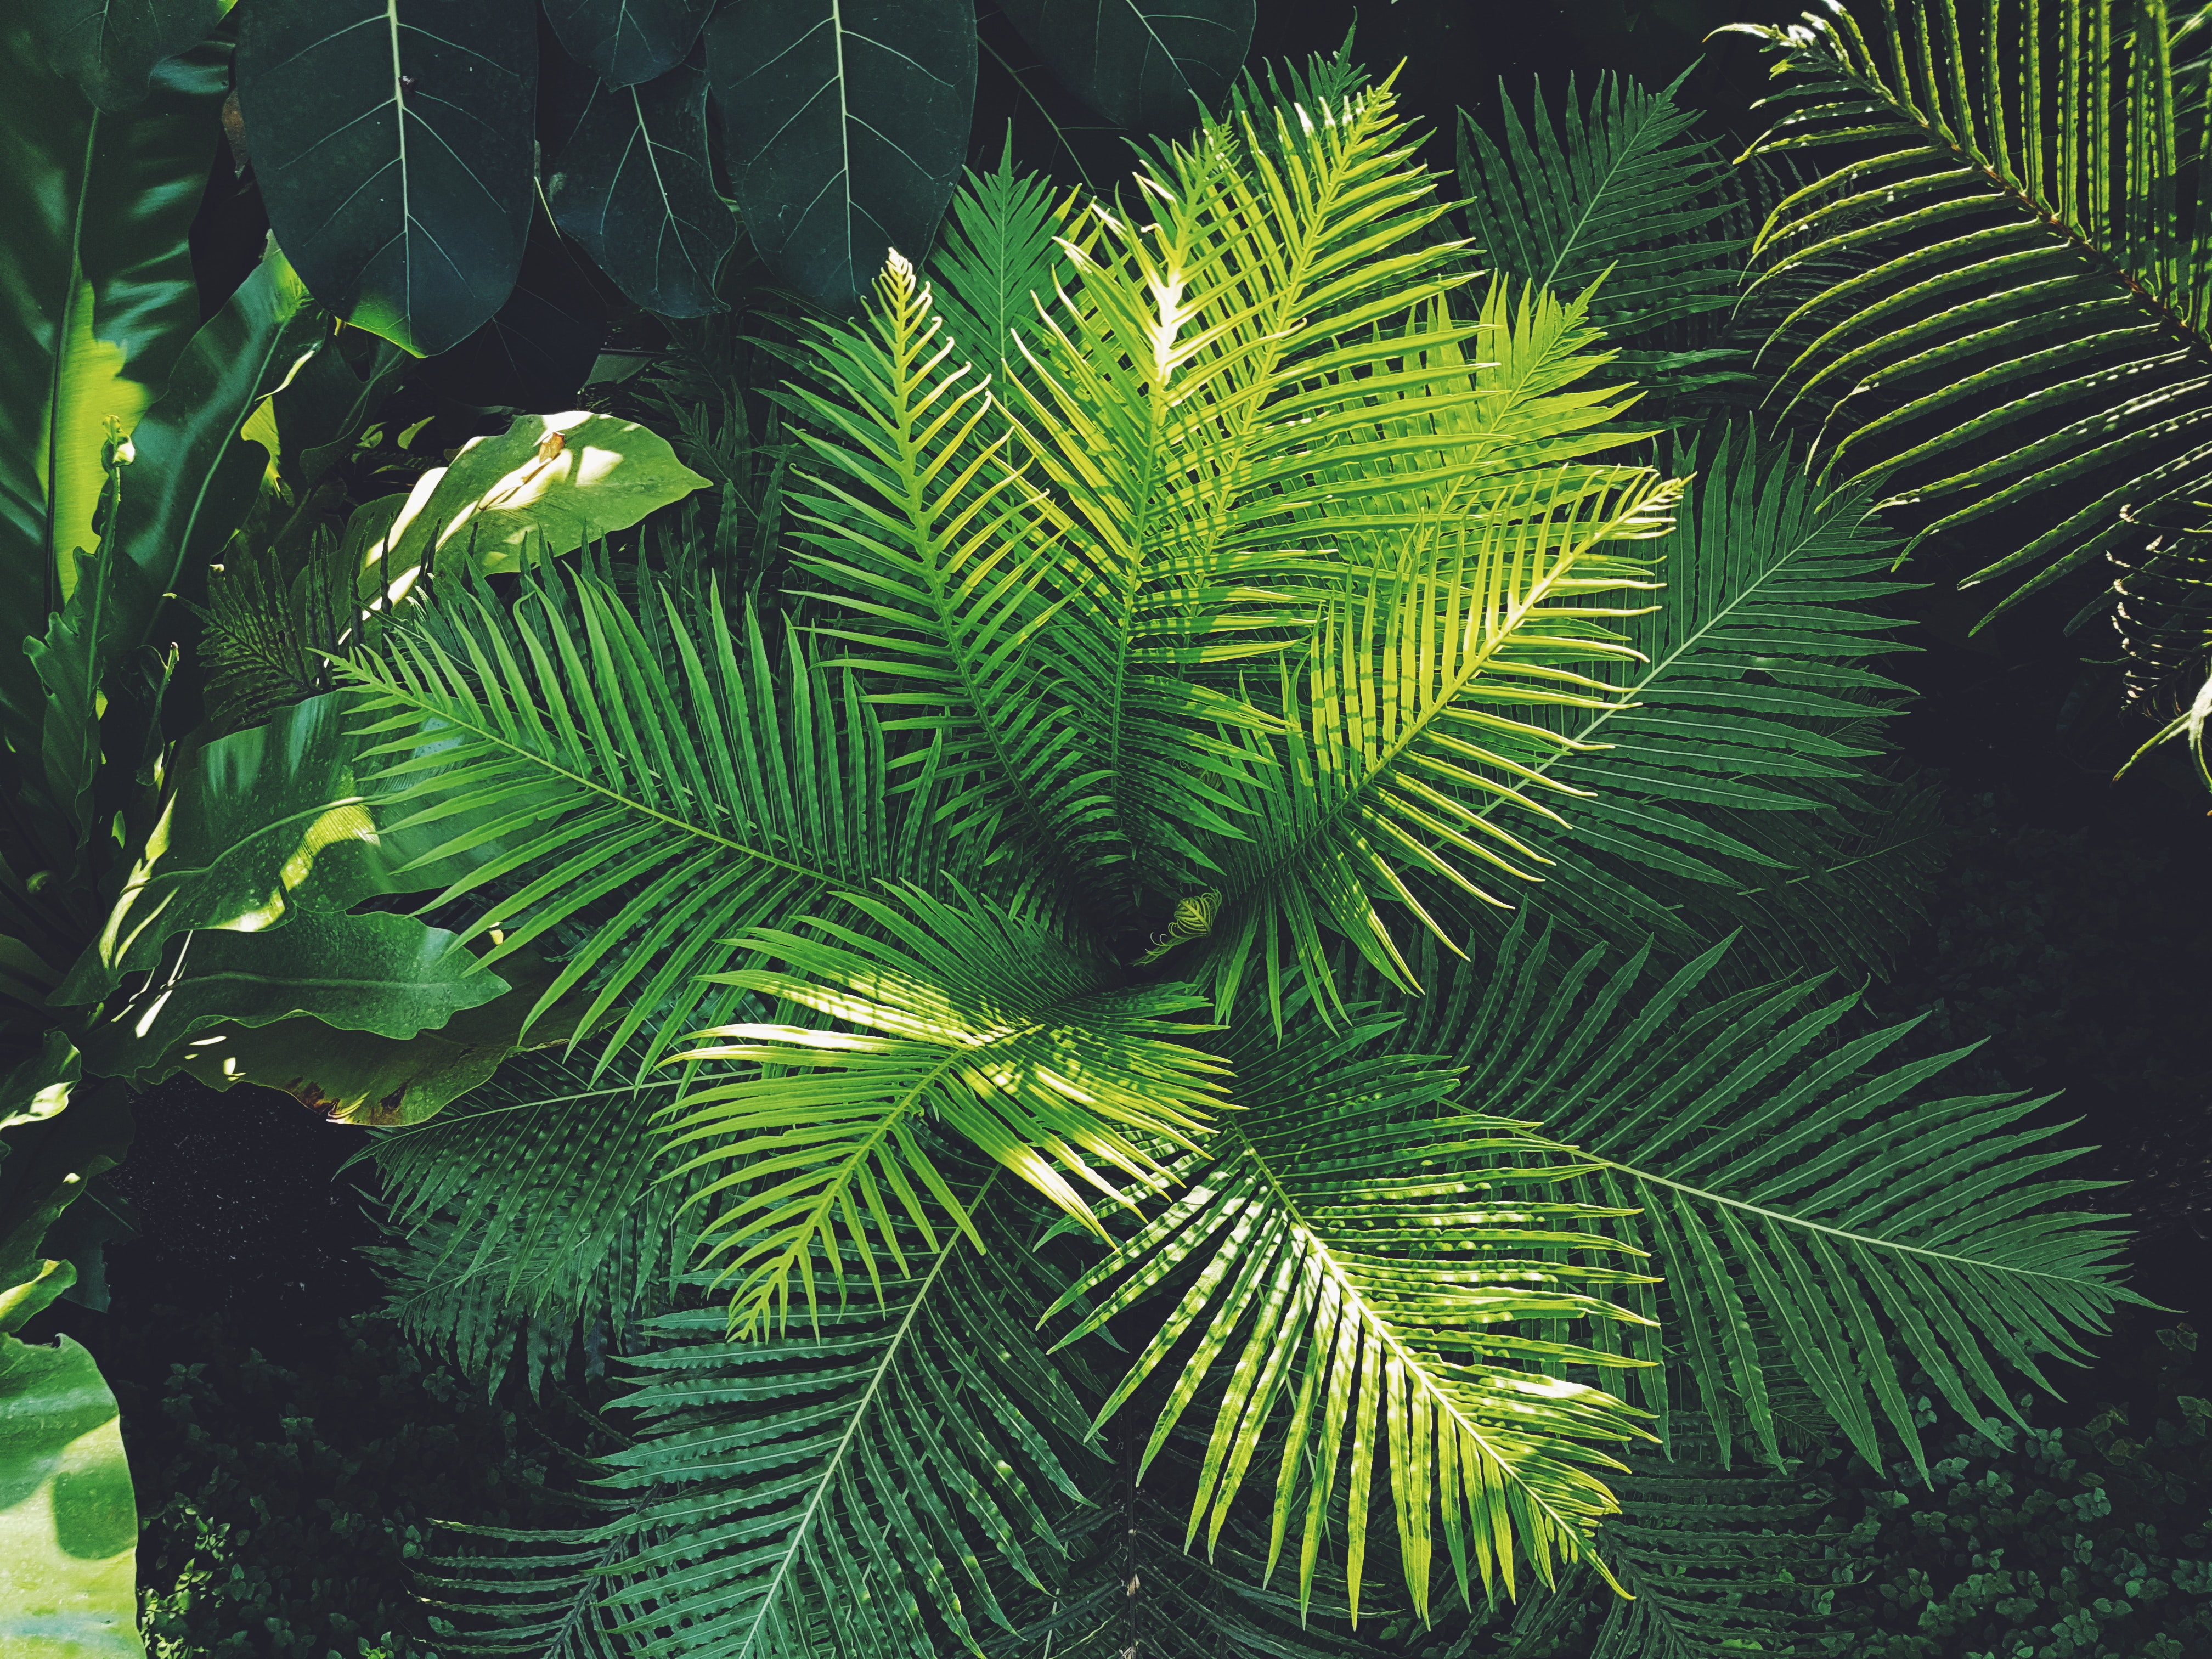
vegetation, terrestrial plant, plant, tree, elaeis, botany, palm tree, leaf, cycad, arecales, woody plant, vascular plant, flowering plant, fern, flower, organism, ferns and horsetails